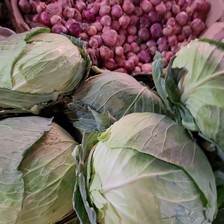
Label: others